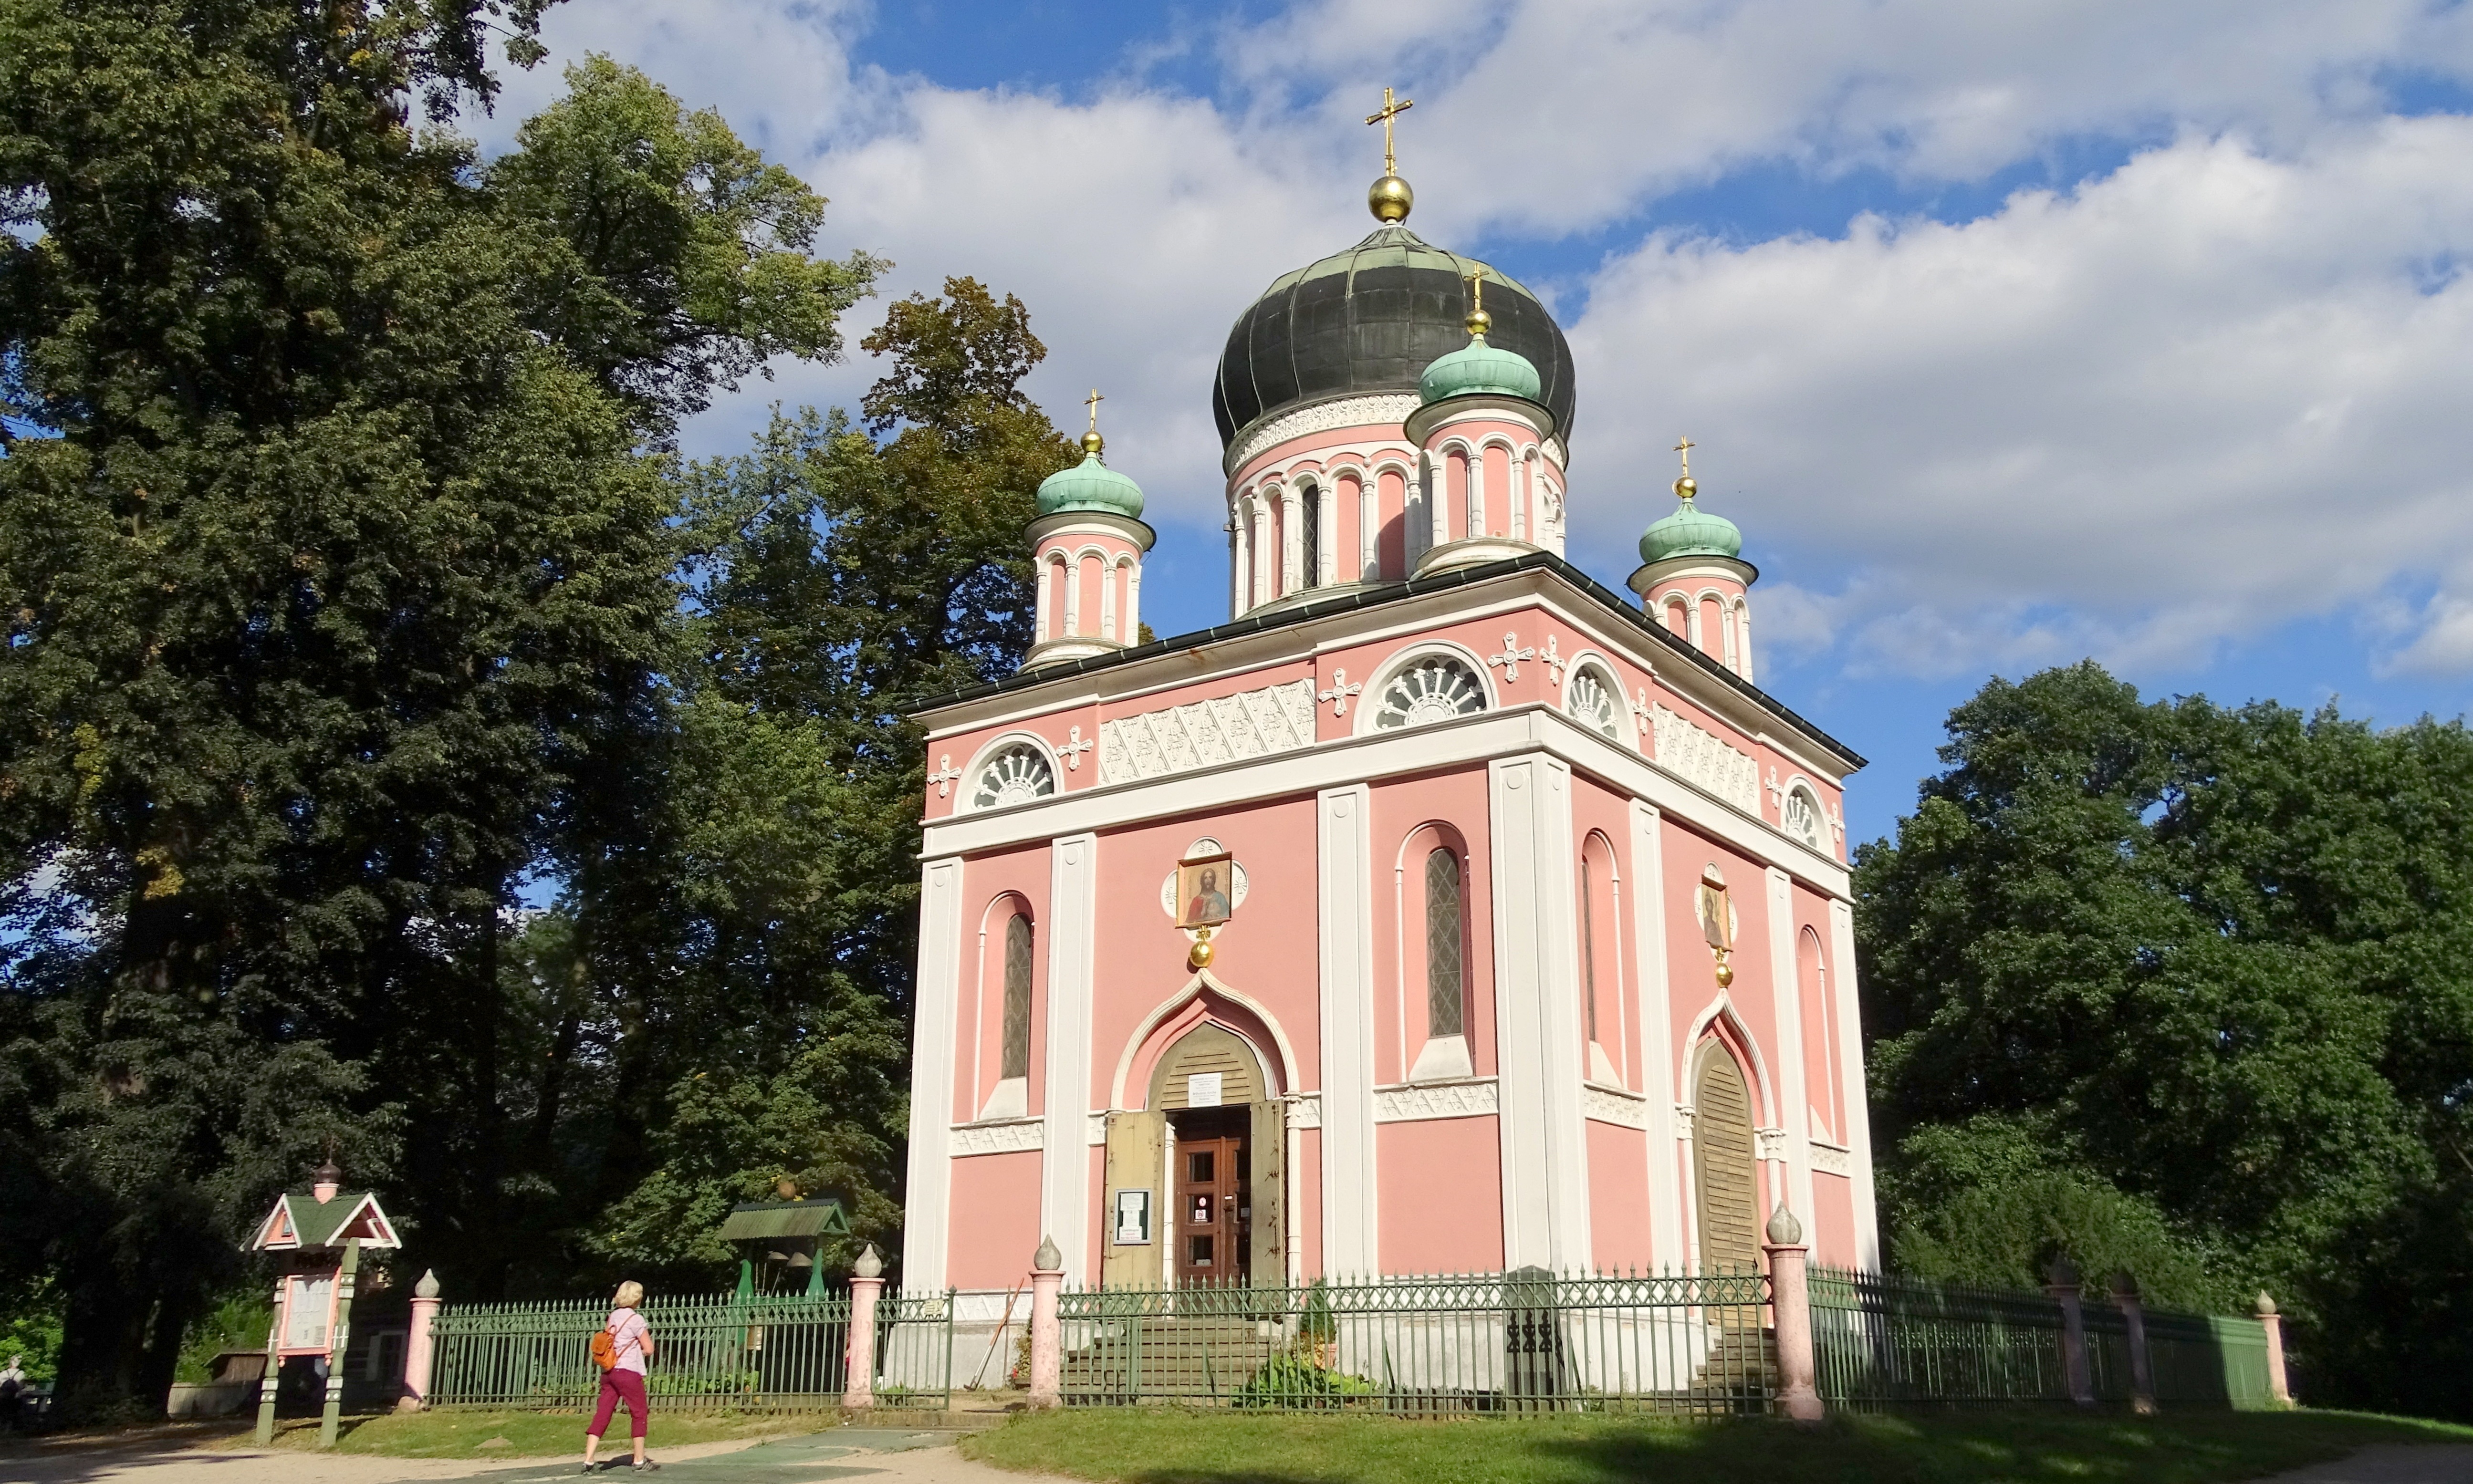
architecture, building, religion, church, chapel, place of worship, monastery, shrine, germany, history, orthodox, unesco, russian, historically, potsdam, brandenburg, aleksandrovka, alexandrowka russian colony, alexander newski memorial church, historic site, spanish missions in california